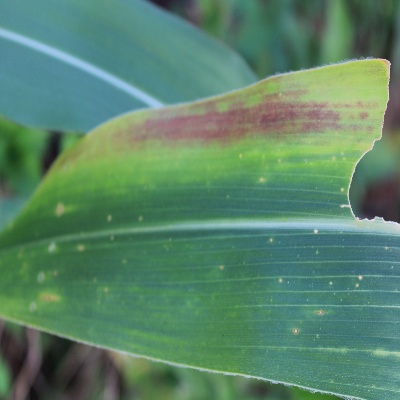
Crop: Maize
Condition: leaf spot